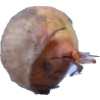
Label: onion